Saint Anne's Park

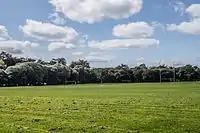
Playing pitches in St. Anne's Park

St. Anne's is known for its garden follies and features, of which there are approximately 10 surviving from around 12, mainly around the Naniken River. These are a holy well covering, three classical buildings, two decorative bridges, a rustic cave, a grotto where several paths meet, a shell house and a yew circle and pool, while lost features include a yew walk and nymphaeum, and a basalt "druidic circle". No details of what the latter consisted of survive, but there are substantial structures in basalt around one crossing of the Naniken.